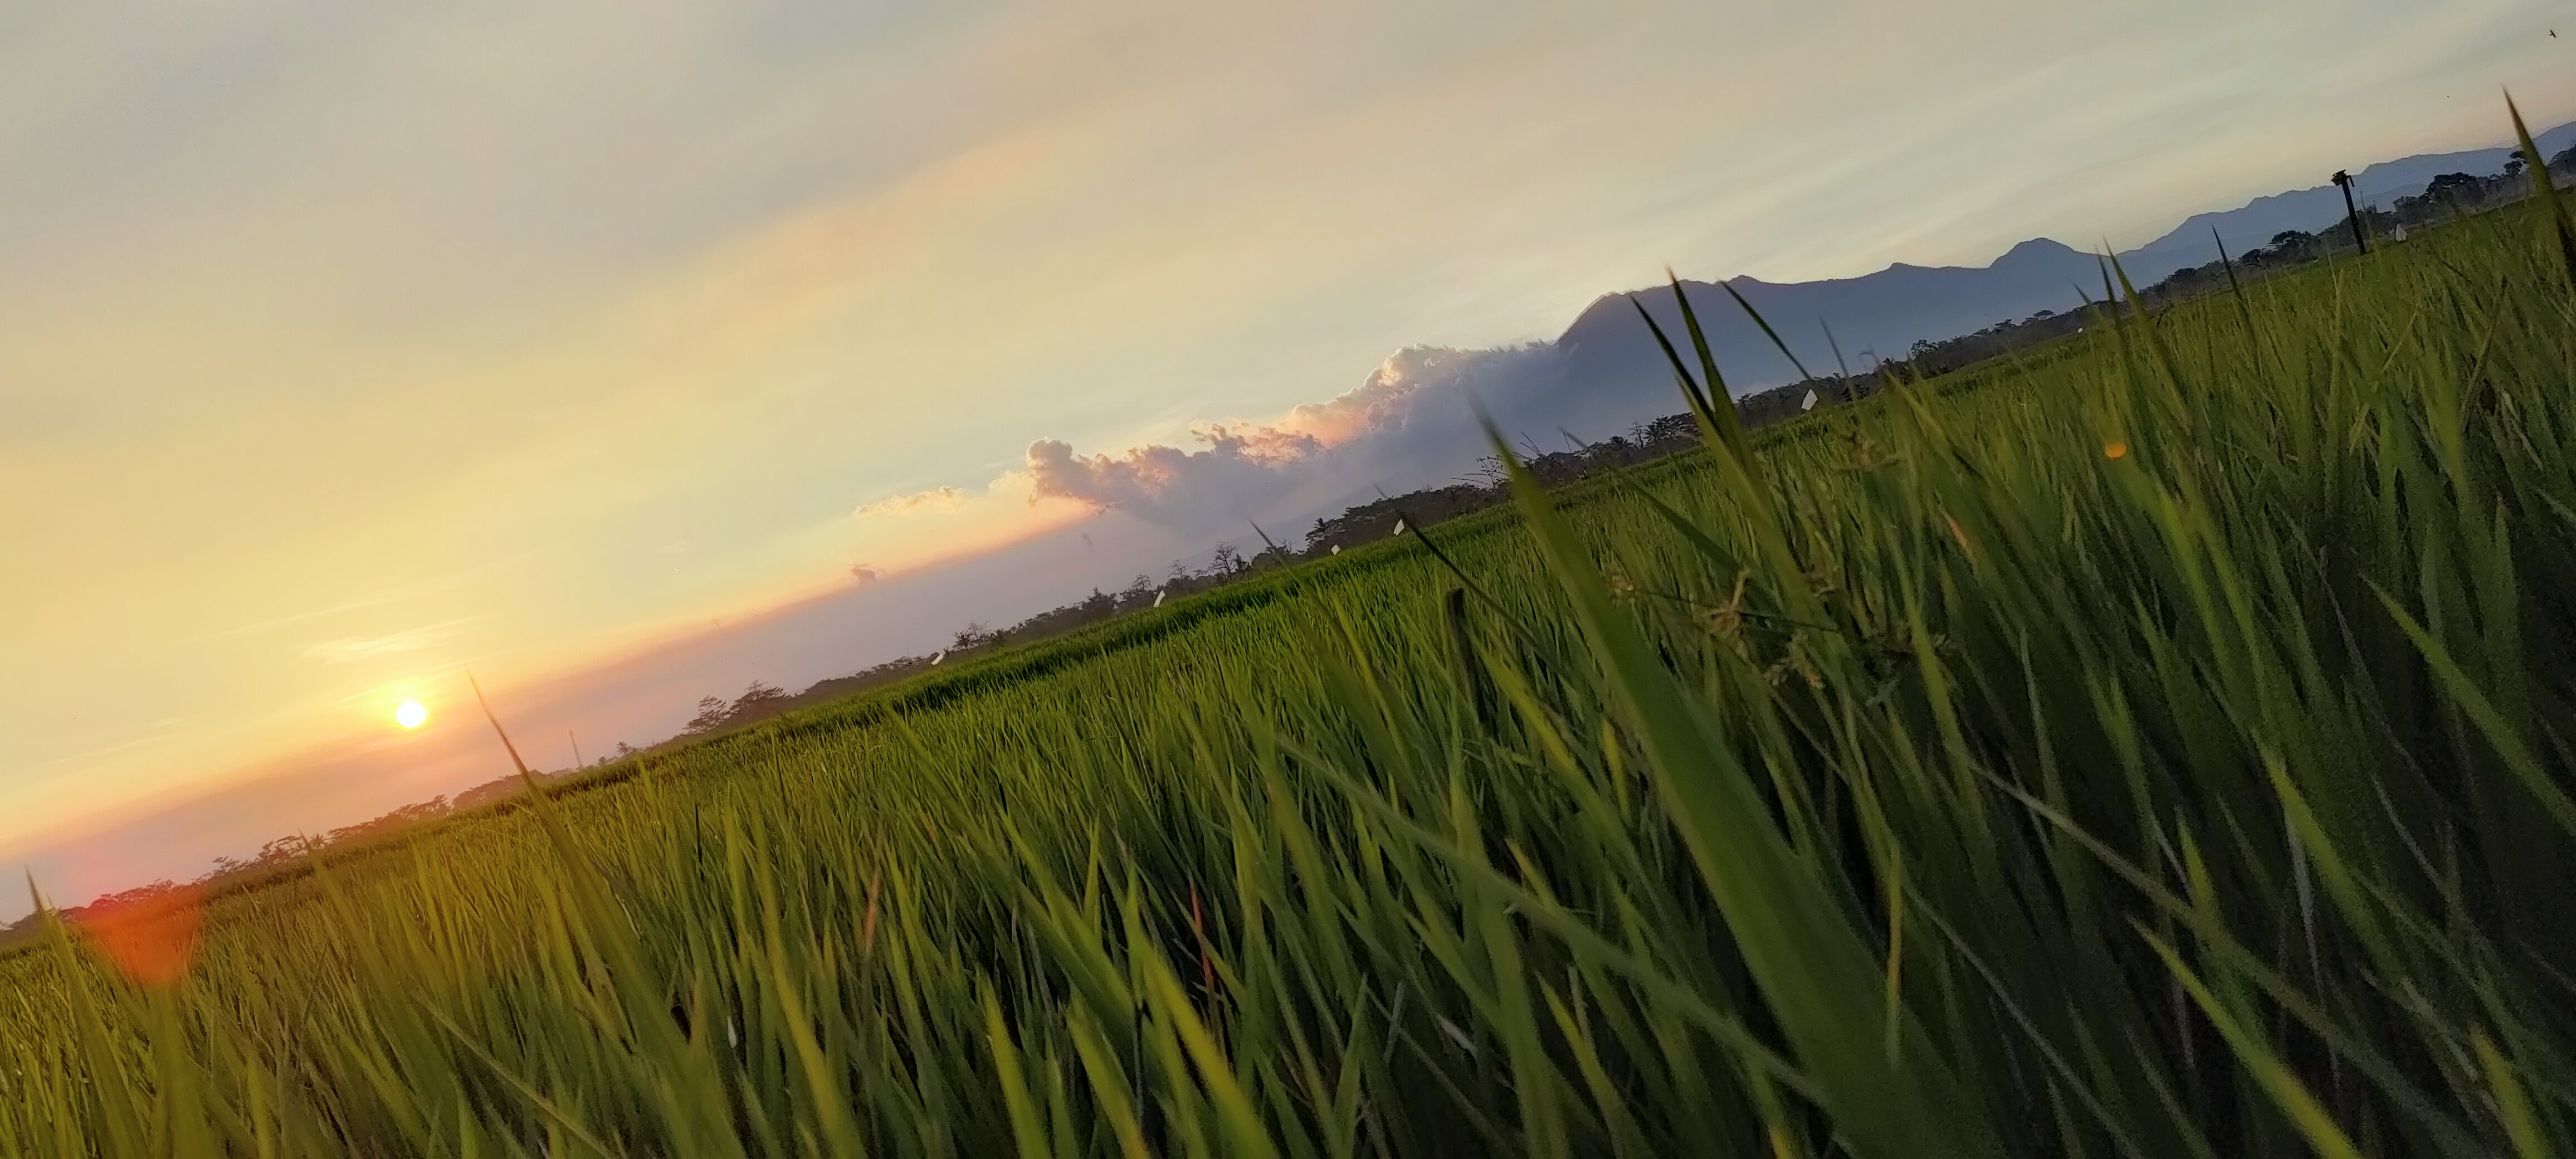
natural, sky, cloud, plant, People in nature, natural landscape, grass, agriculture, terrestrial plant, grassland, plain, wind, landscape, meadow, dusk, horizon, sunrise, prairie, flowering plant, field, event, plantation, evening, crop, nature reserve, cash crop, wheat, hill, sunset, steppe, coast, pasture, wetland, afterglow, poales, ocean, wildflower, plant stem, farm, paddy field, dawn, harvest, soil, fen, emmer, hordeum, sun, marsh, triticale, sea, cereal, reflection